Manufacturing

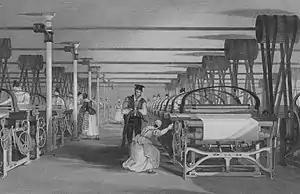
An 1835 illustration of a Roberts Loom weaving shed

The Middle Ages witnessed new inventions, innovations in the ways of managing traditional means of production, and economic growth. Papermaking, a 2nd-century Chinese technology, was carried to the Middle East when a group of Chinese papermakers were captured in the 8th century. Papermaking technology was spread to Europe by the Umayyad conquest of Hispania. A paper mill was established in Sicily in the 12th century. In Europe the fiber to make pulp for making paper was obtained from linen and cotton rags. Lynn Townsend White Jr. credited the spinning wheel with increasing the supply of rags, which led to cheap paper, which was a factor in the development of printing. Due to the casting of cannon, the blast furnace came into widespread use in France in the mid 15th century. The blast furnace had been used in China since the 4th century BC. The stocking frame, which was invented in 1598, increased a knitter's number of knots per minute from 100 to 1000.